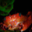
Label: cra